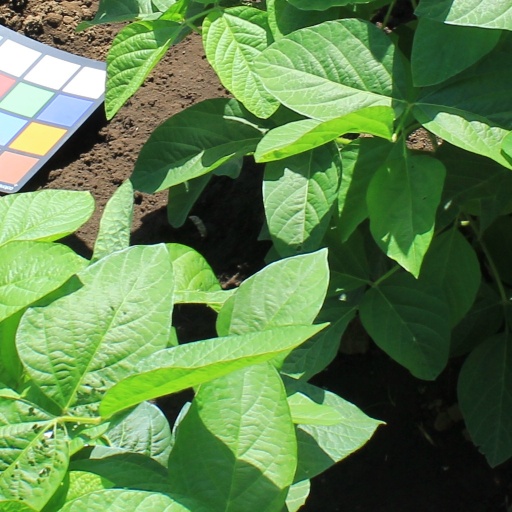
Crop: soybean